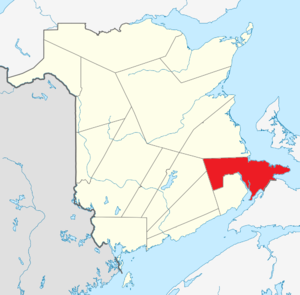
Le comté de Westmorland est situé au sud-est du Nouveau-Brunswick, au Canada.